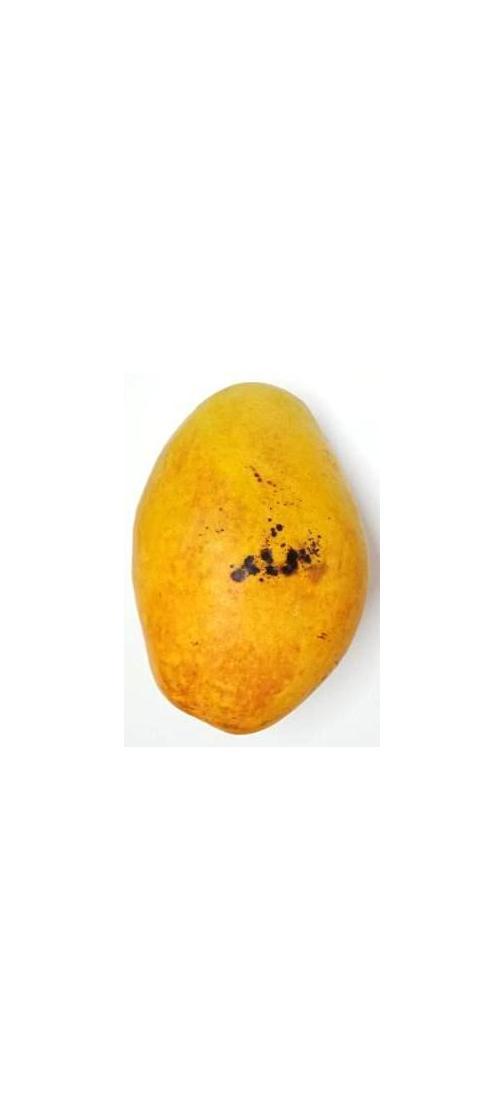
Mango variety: Bari-11